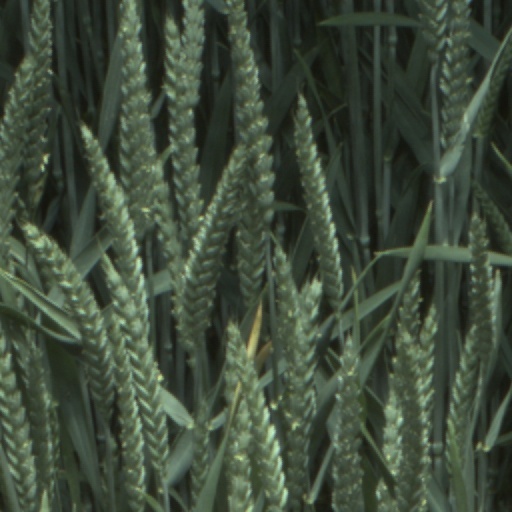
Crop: wheat